Downtown Cleveland

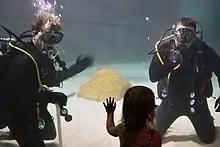
The Greater Cleveland Aquarium

The $197 million Euclid Corridor Transportation Project connected downtown, Midtown, and University Circle by introducing bus rapid transit (BRT) to the city in the form of the HealthLine. The project involved a total reconstruction of Euclid Avenue from Public Square to beyond University Circle (located approximately east of downtown), and included bus-only lanes with center-median station boarding, priority signaling, and fast commute times. In addition to transit and road improvements, the transportation project also invested heavily in the Euclid Avenue streetscape, rebuilding the street from storefront to storefront, removing old vaults and streetcar tracks, and building new sidewalks, lighting, and landscaping.